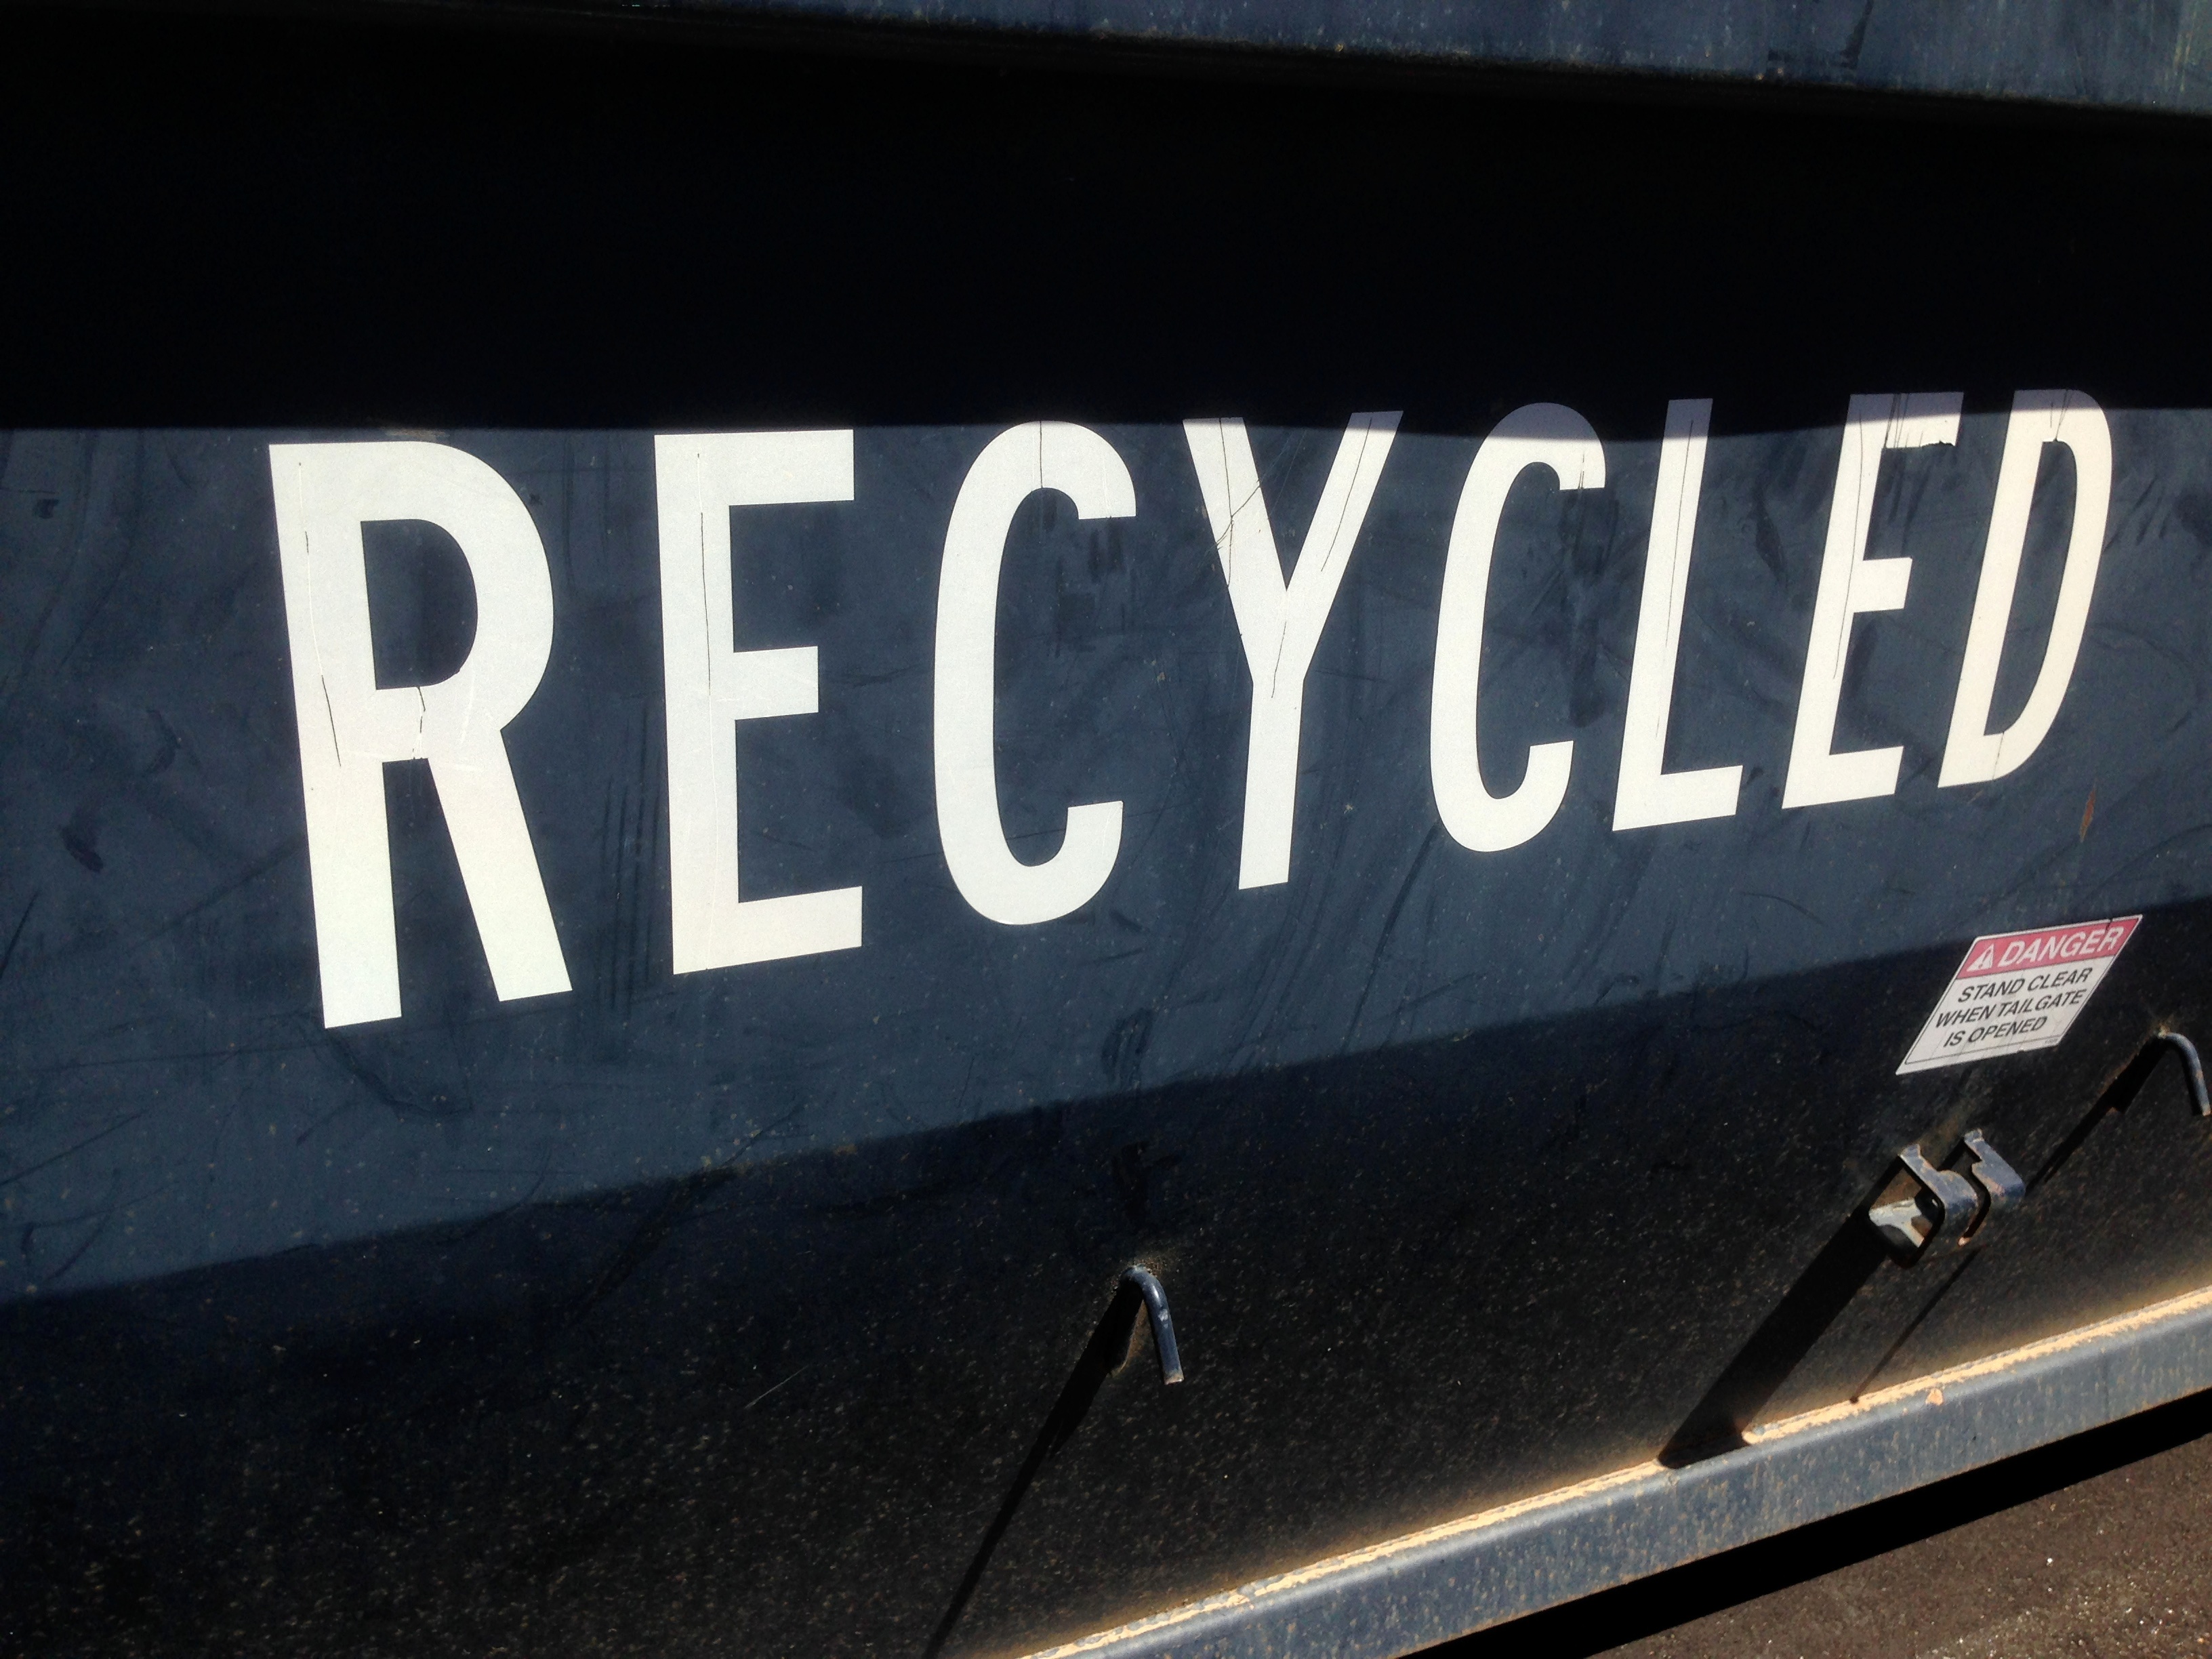
car, number, sign, vehicle, black, recycling, automotive exterior, vehicle registration plate